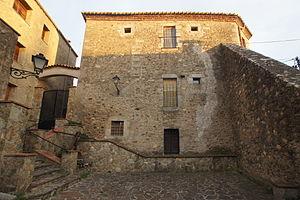
Calonge, Catalogne: Can Xifró: façade occidentale